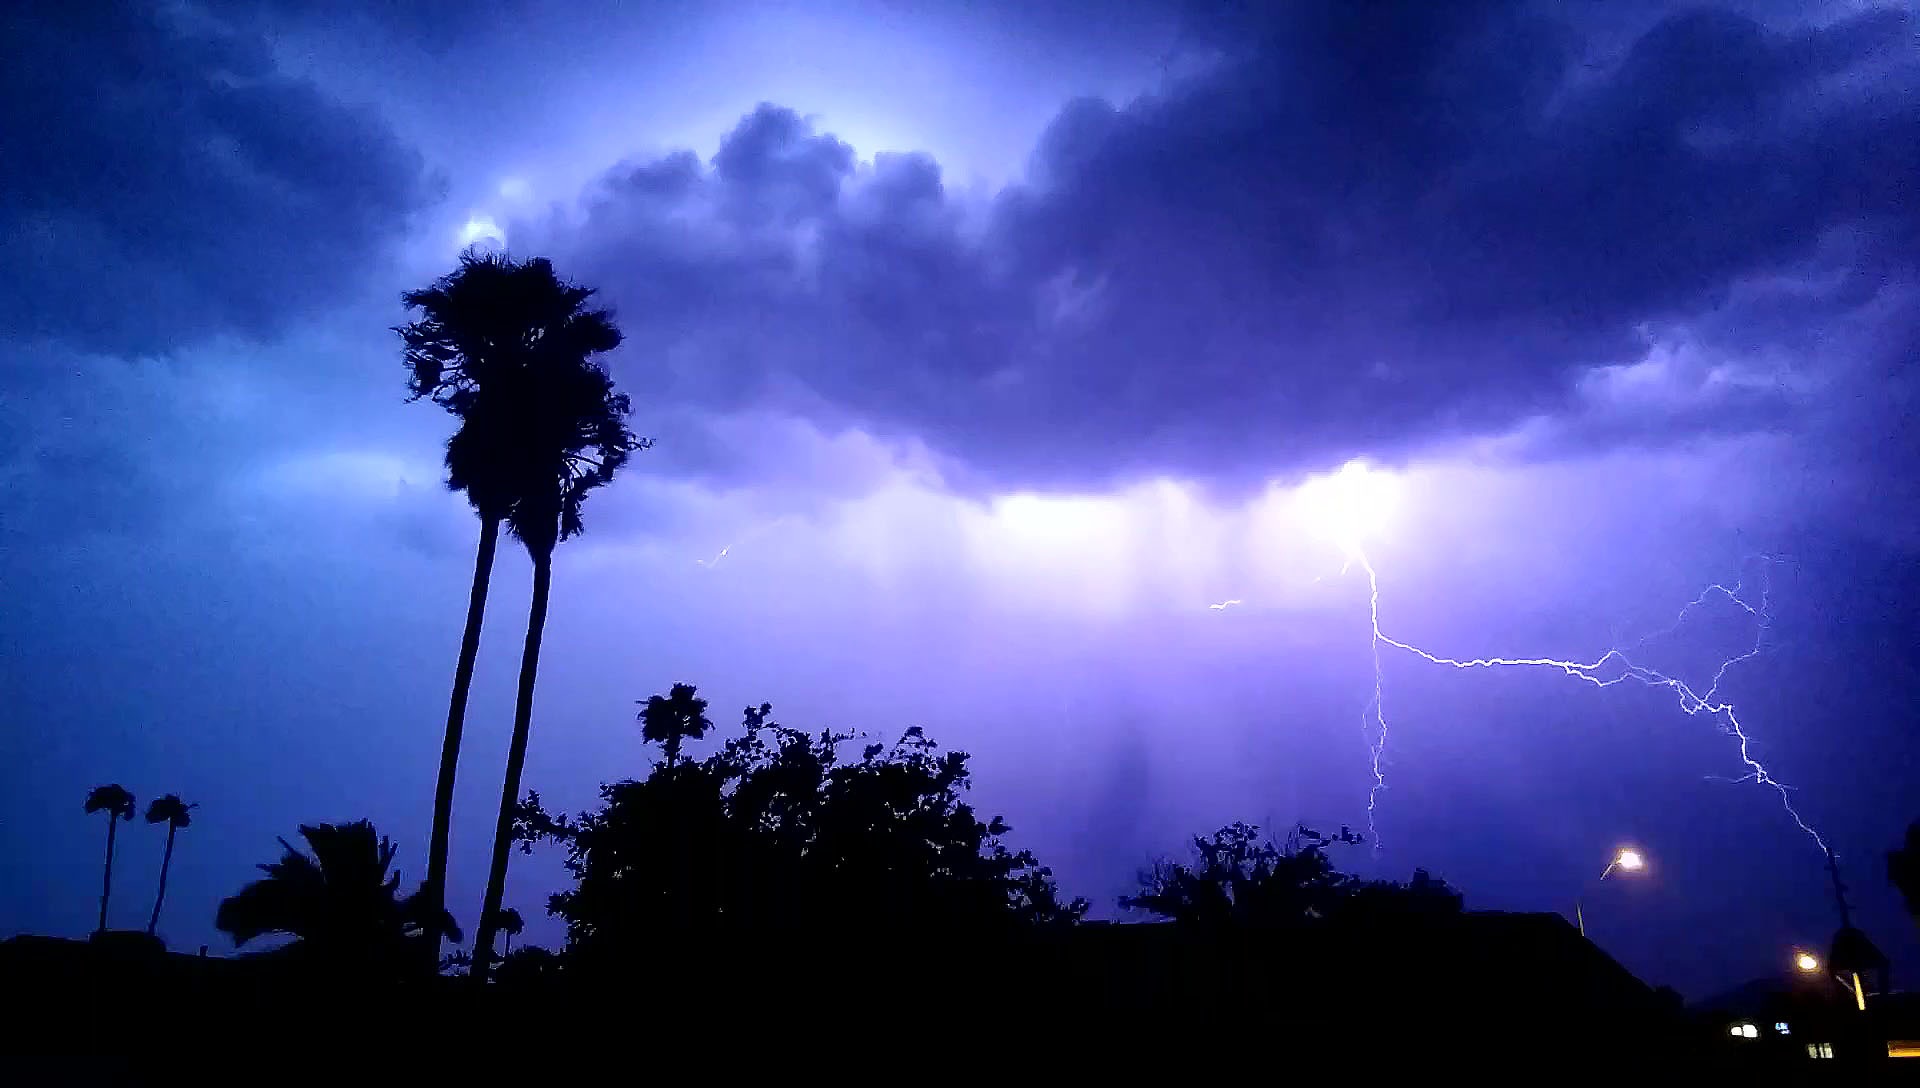
cloud, sky, night, sunlight, atmosphere, dark, dusk, weather, storm, cumulus, darkness, lightening, lightning, thunder, clouds, thunderstorm, phenomenon